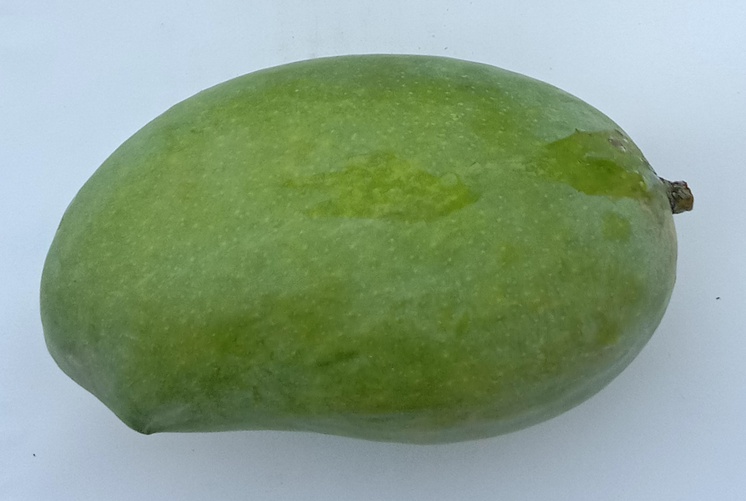
Mango variety: Chaunsa (Summer Bahisht)